2014 Galway Senior Hurling Championship

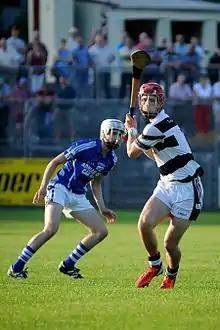
Matthew Keating of Turloughmore in action against Ardrahan in the 2013 Galway Senior Hurling Championship at Kenny Park, Athenry

At a Galway Competitions Control Committee meeting on 2 October 2014 it was ruled that Turloughmore would forfeit their Group C game against Beagh which was played on 14 September 2014 due to the fielding of an ineligible player. Turloughmore's Matthew Keating had been granted an inter-county transfer to Long Island Gaels in New York deeming him ineligible to play in the Galway Senior Hurling Championship as it is not permitted for a player to play in two different championships in a single year.